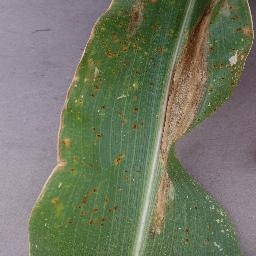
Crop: corn
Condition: (maize)_northern_blight